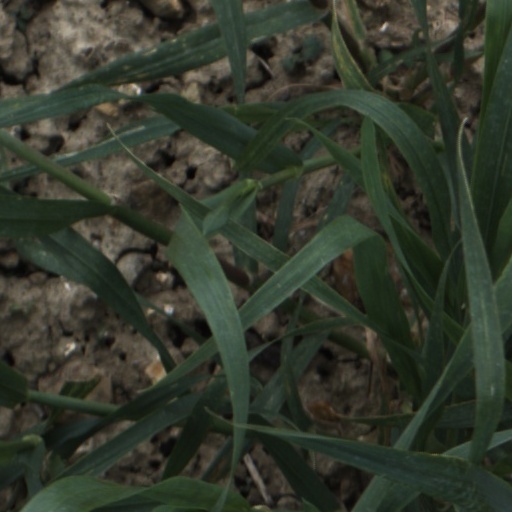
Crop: wheat